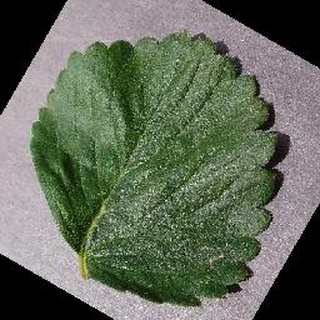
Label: healthy_strawberry